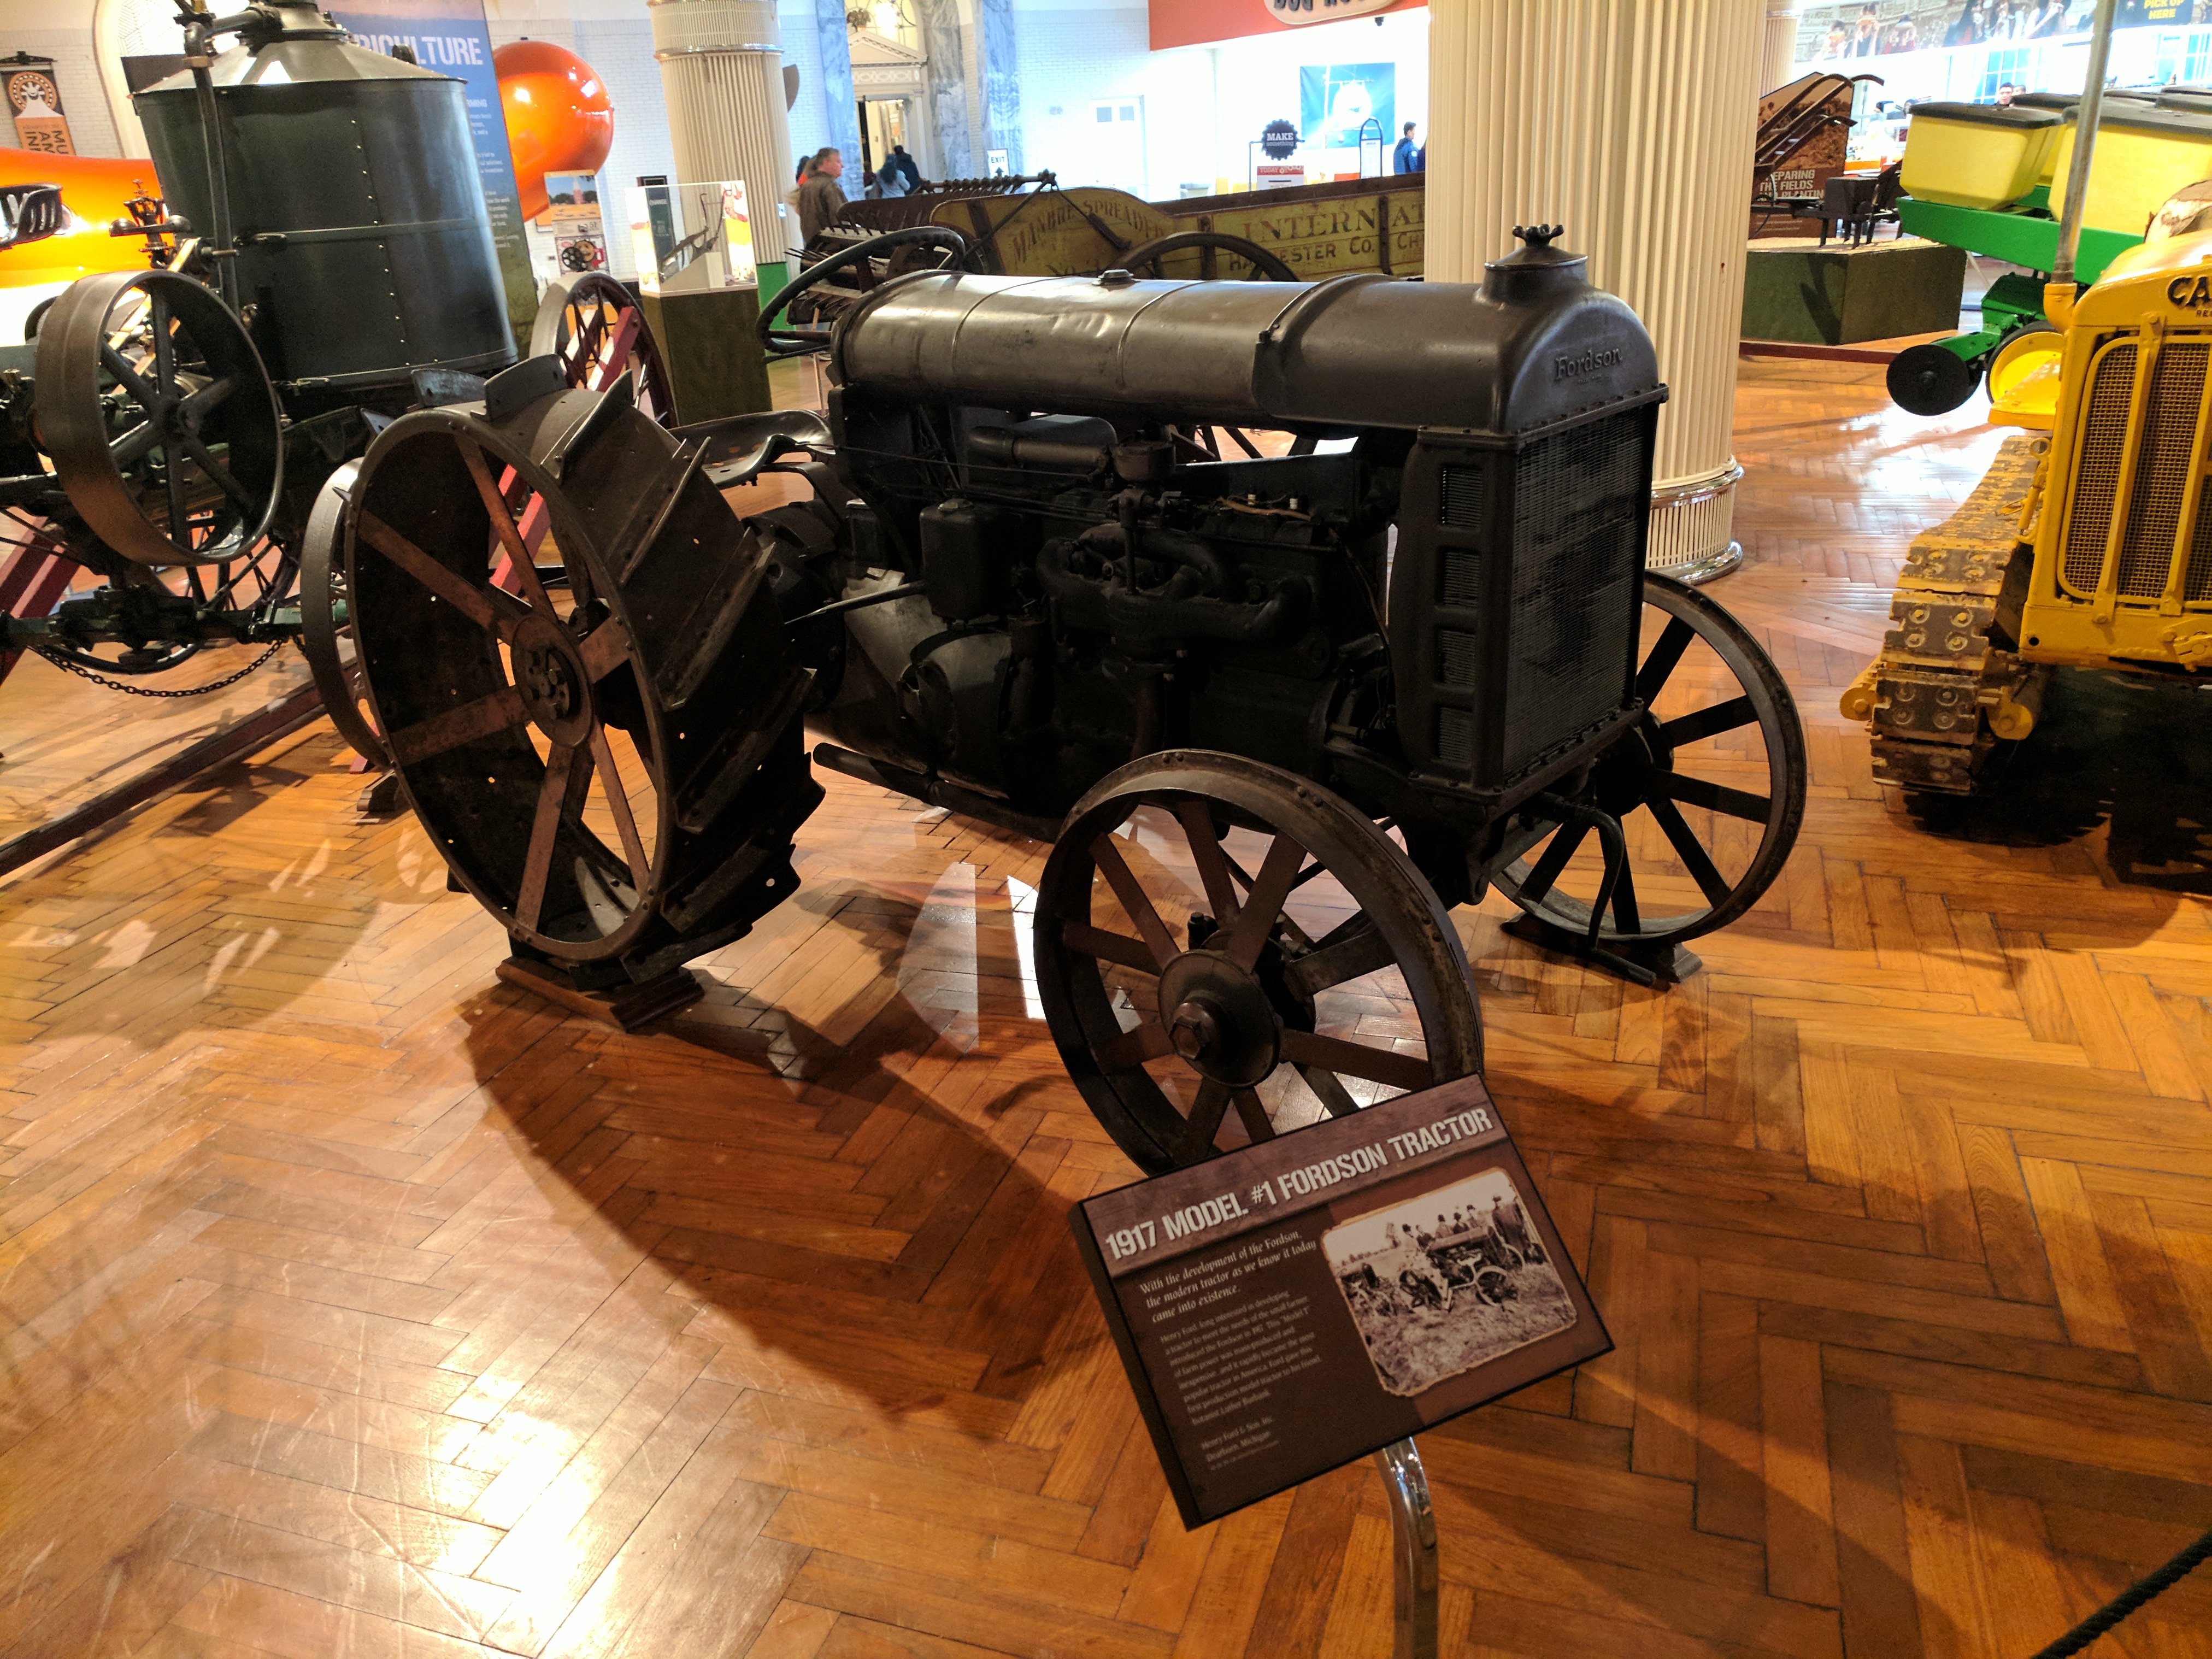
ford, museum, car, cars, auto, automobile, automobiles, machine, machines, truck, trucks, tractor, tractors, motor vehicle, vehicle, tire, automotive tire, auto part, classic car, classic, rim, wheel